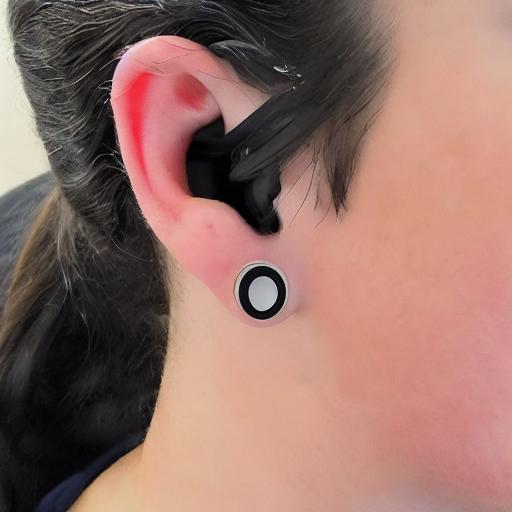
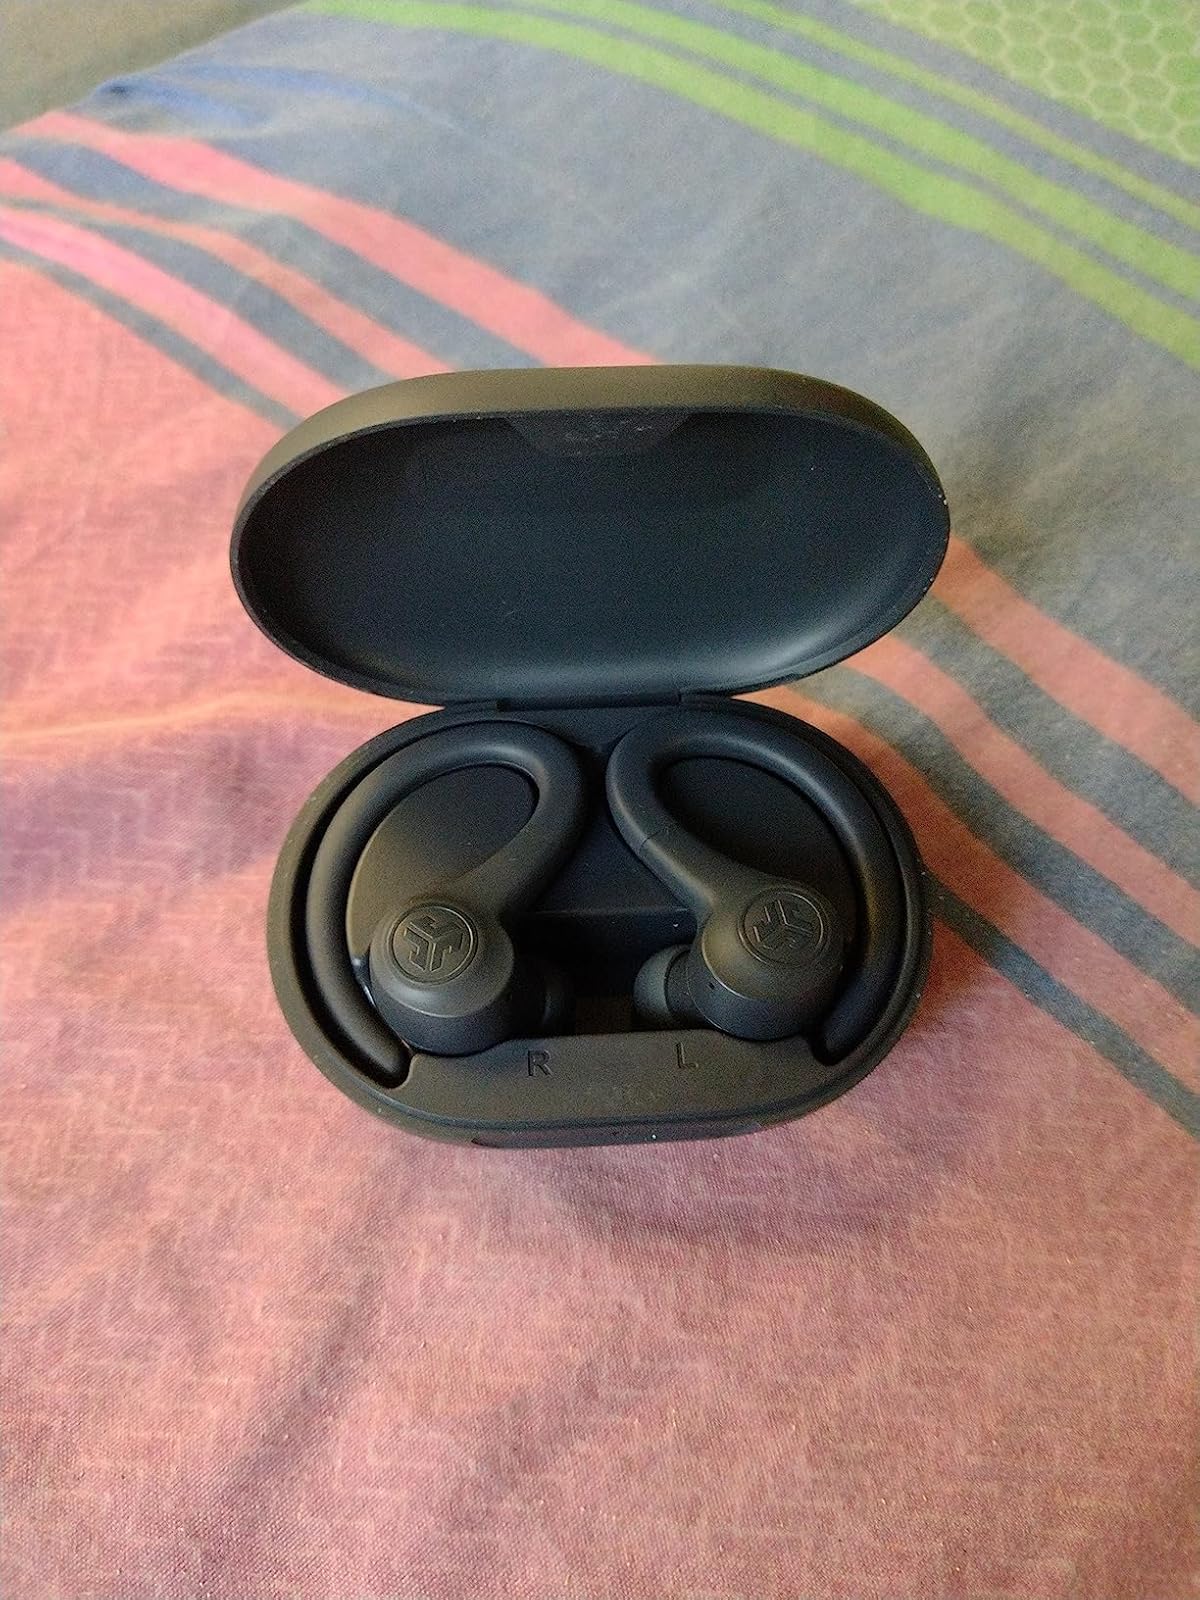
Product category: earbuds
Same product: no